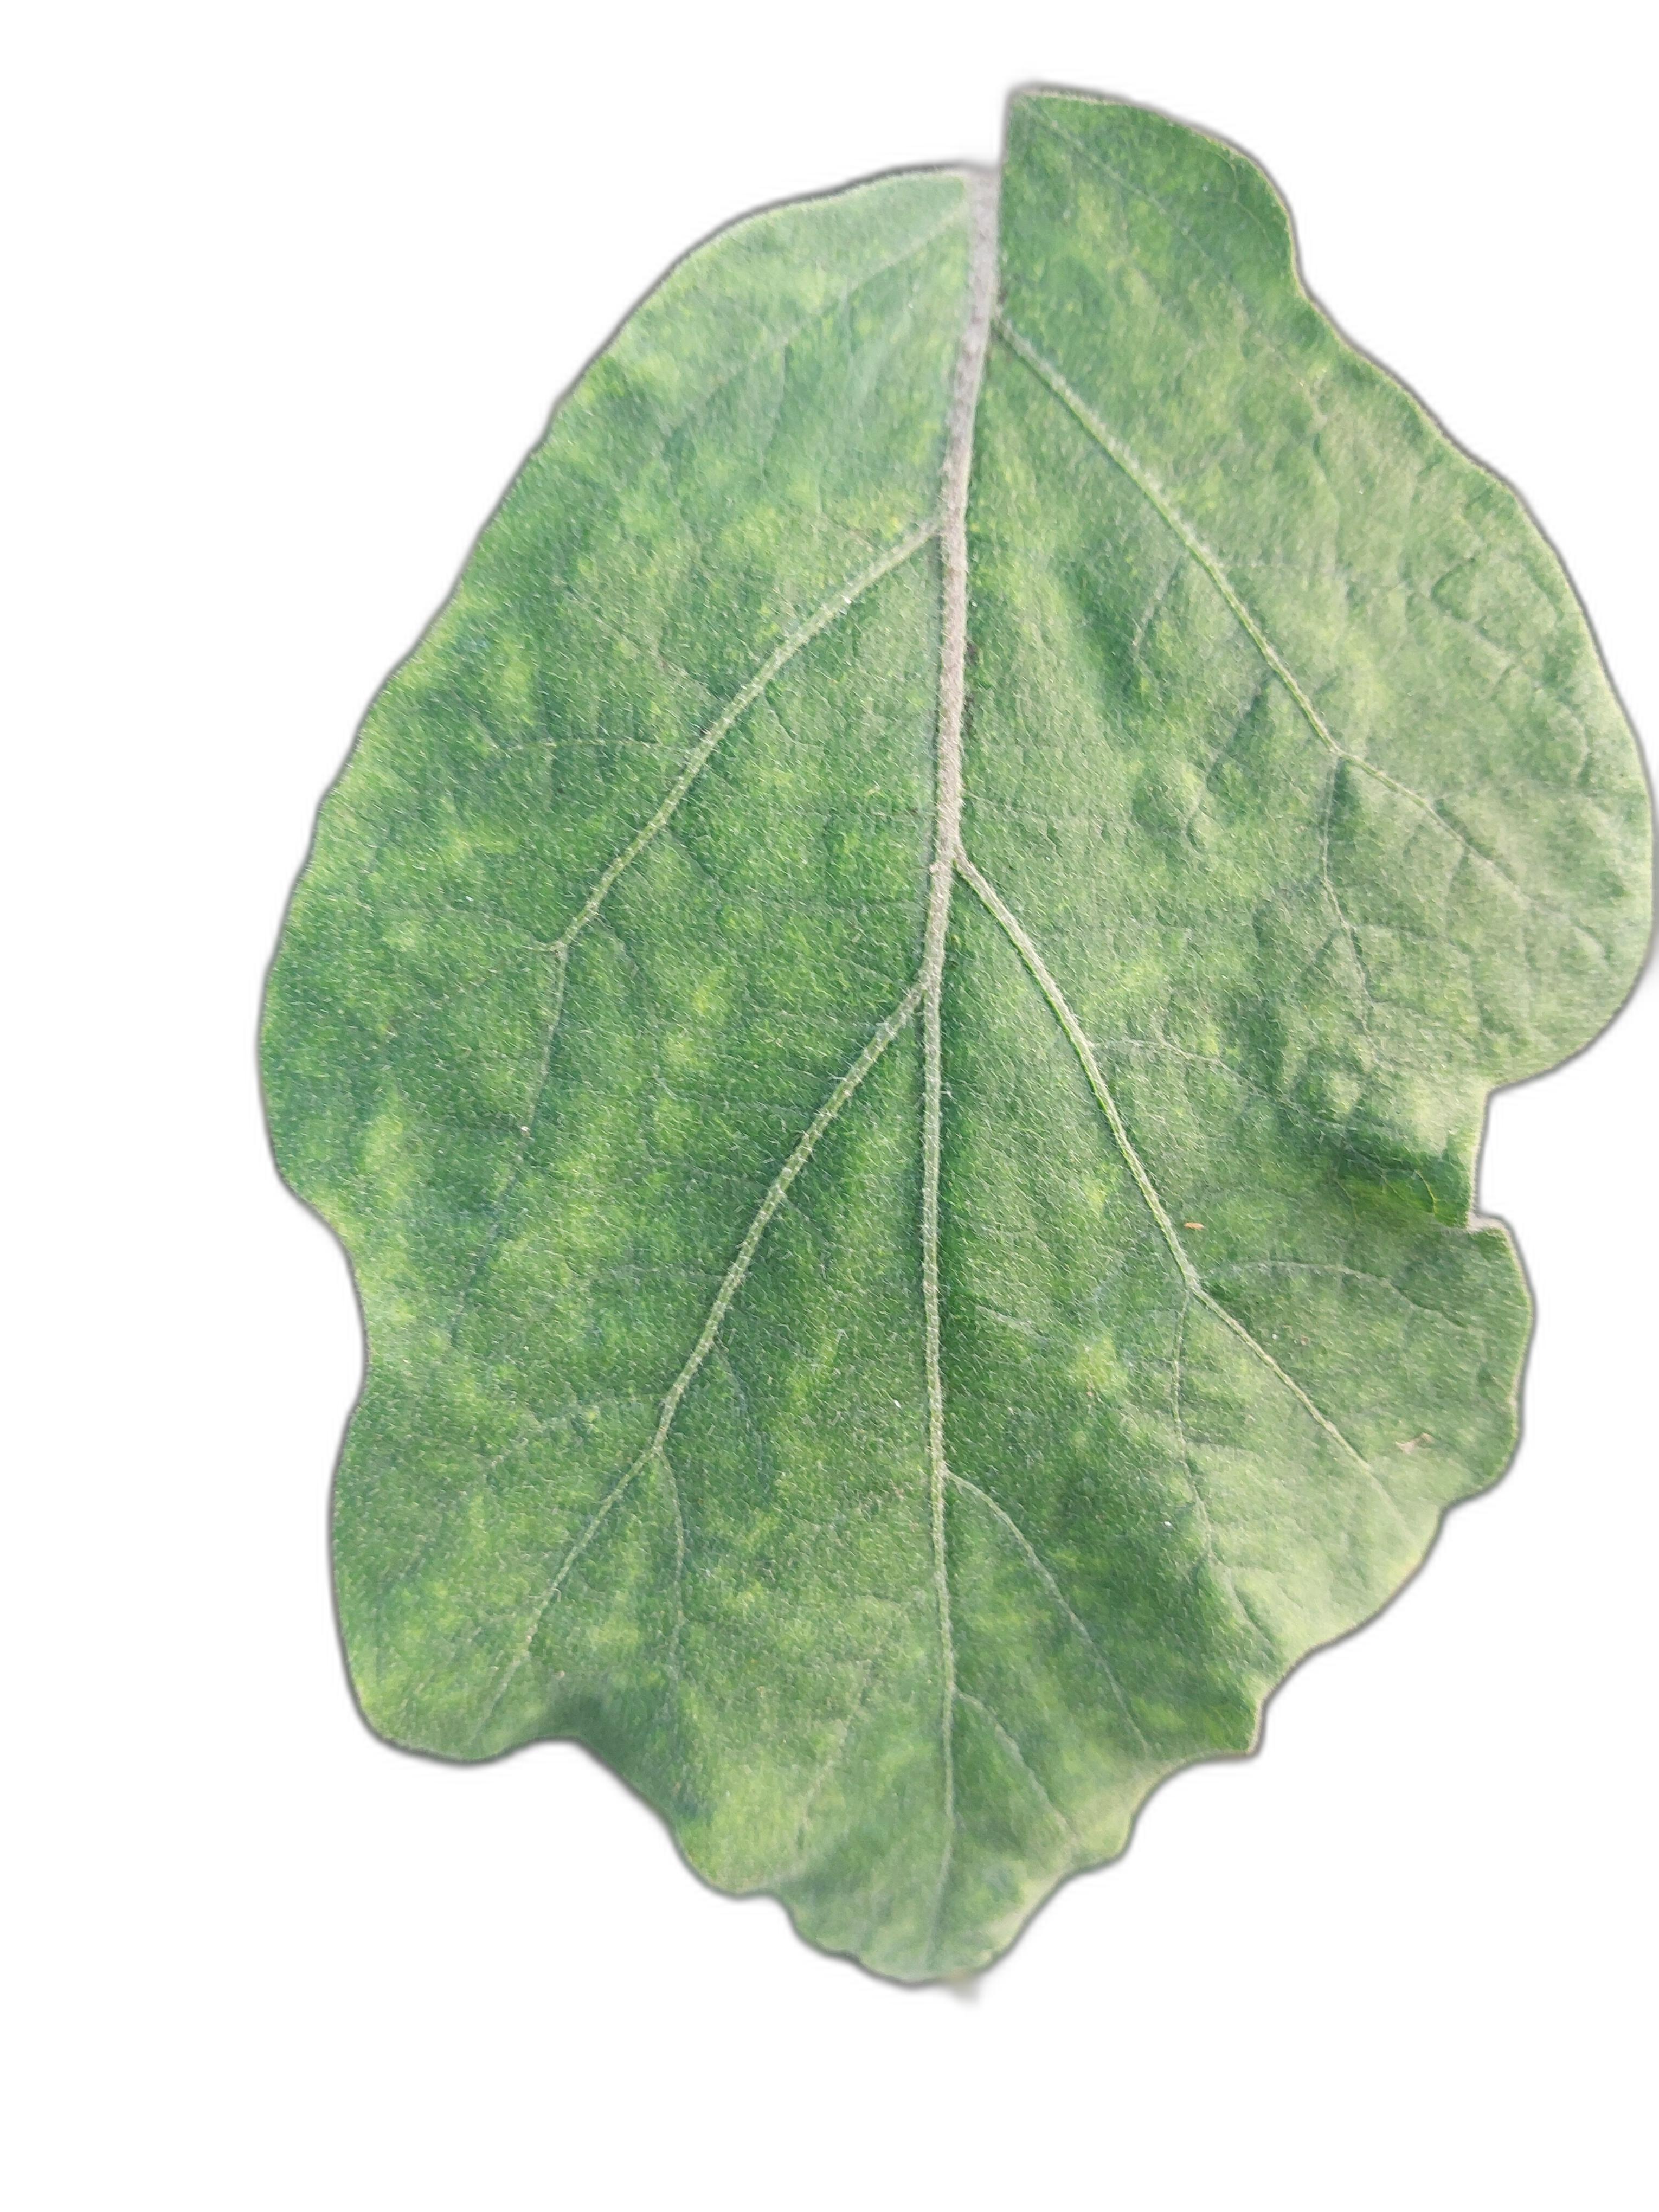
Label: Healthy Leaf